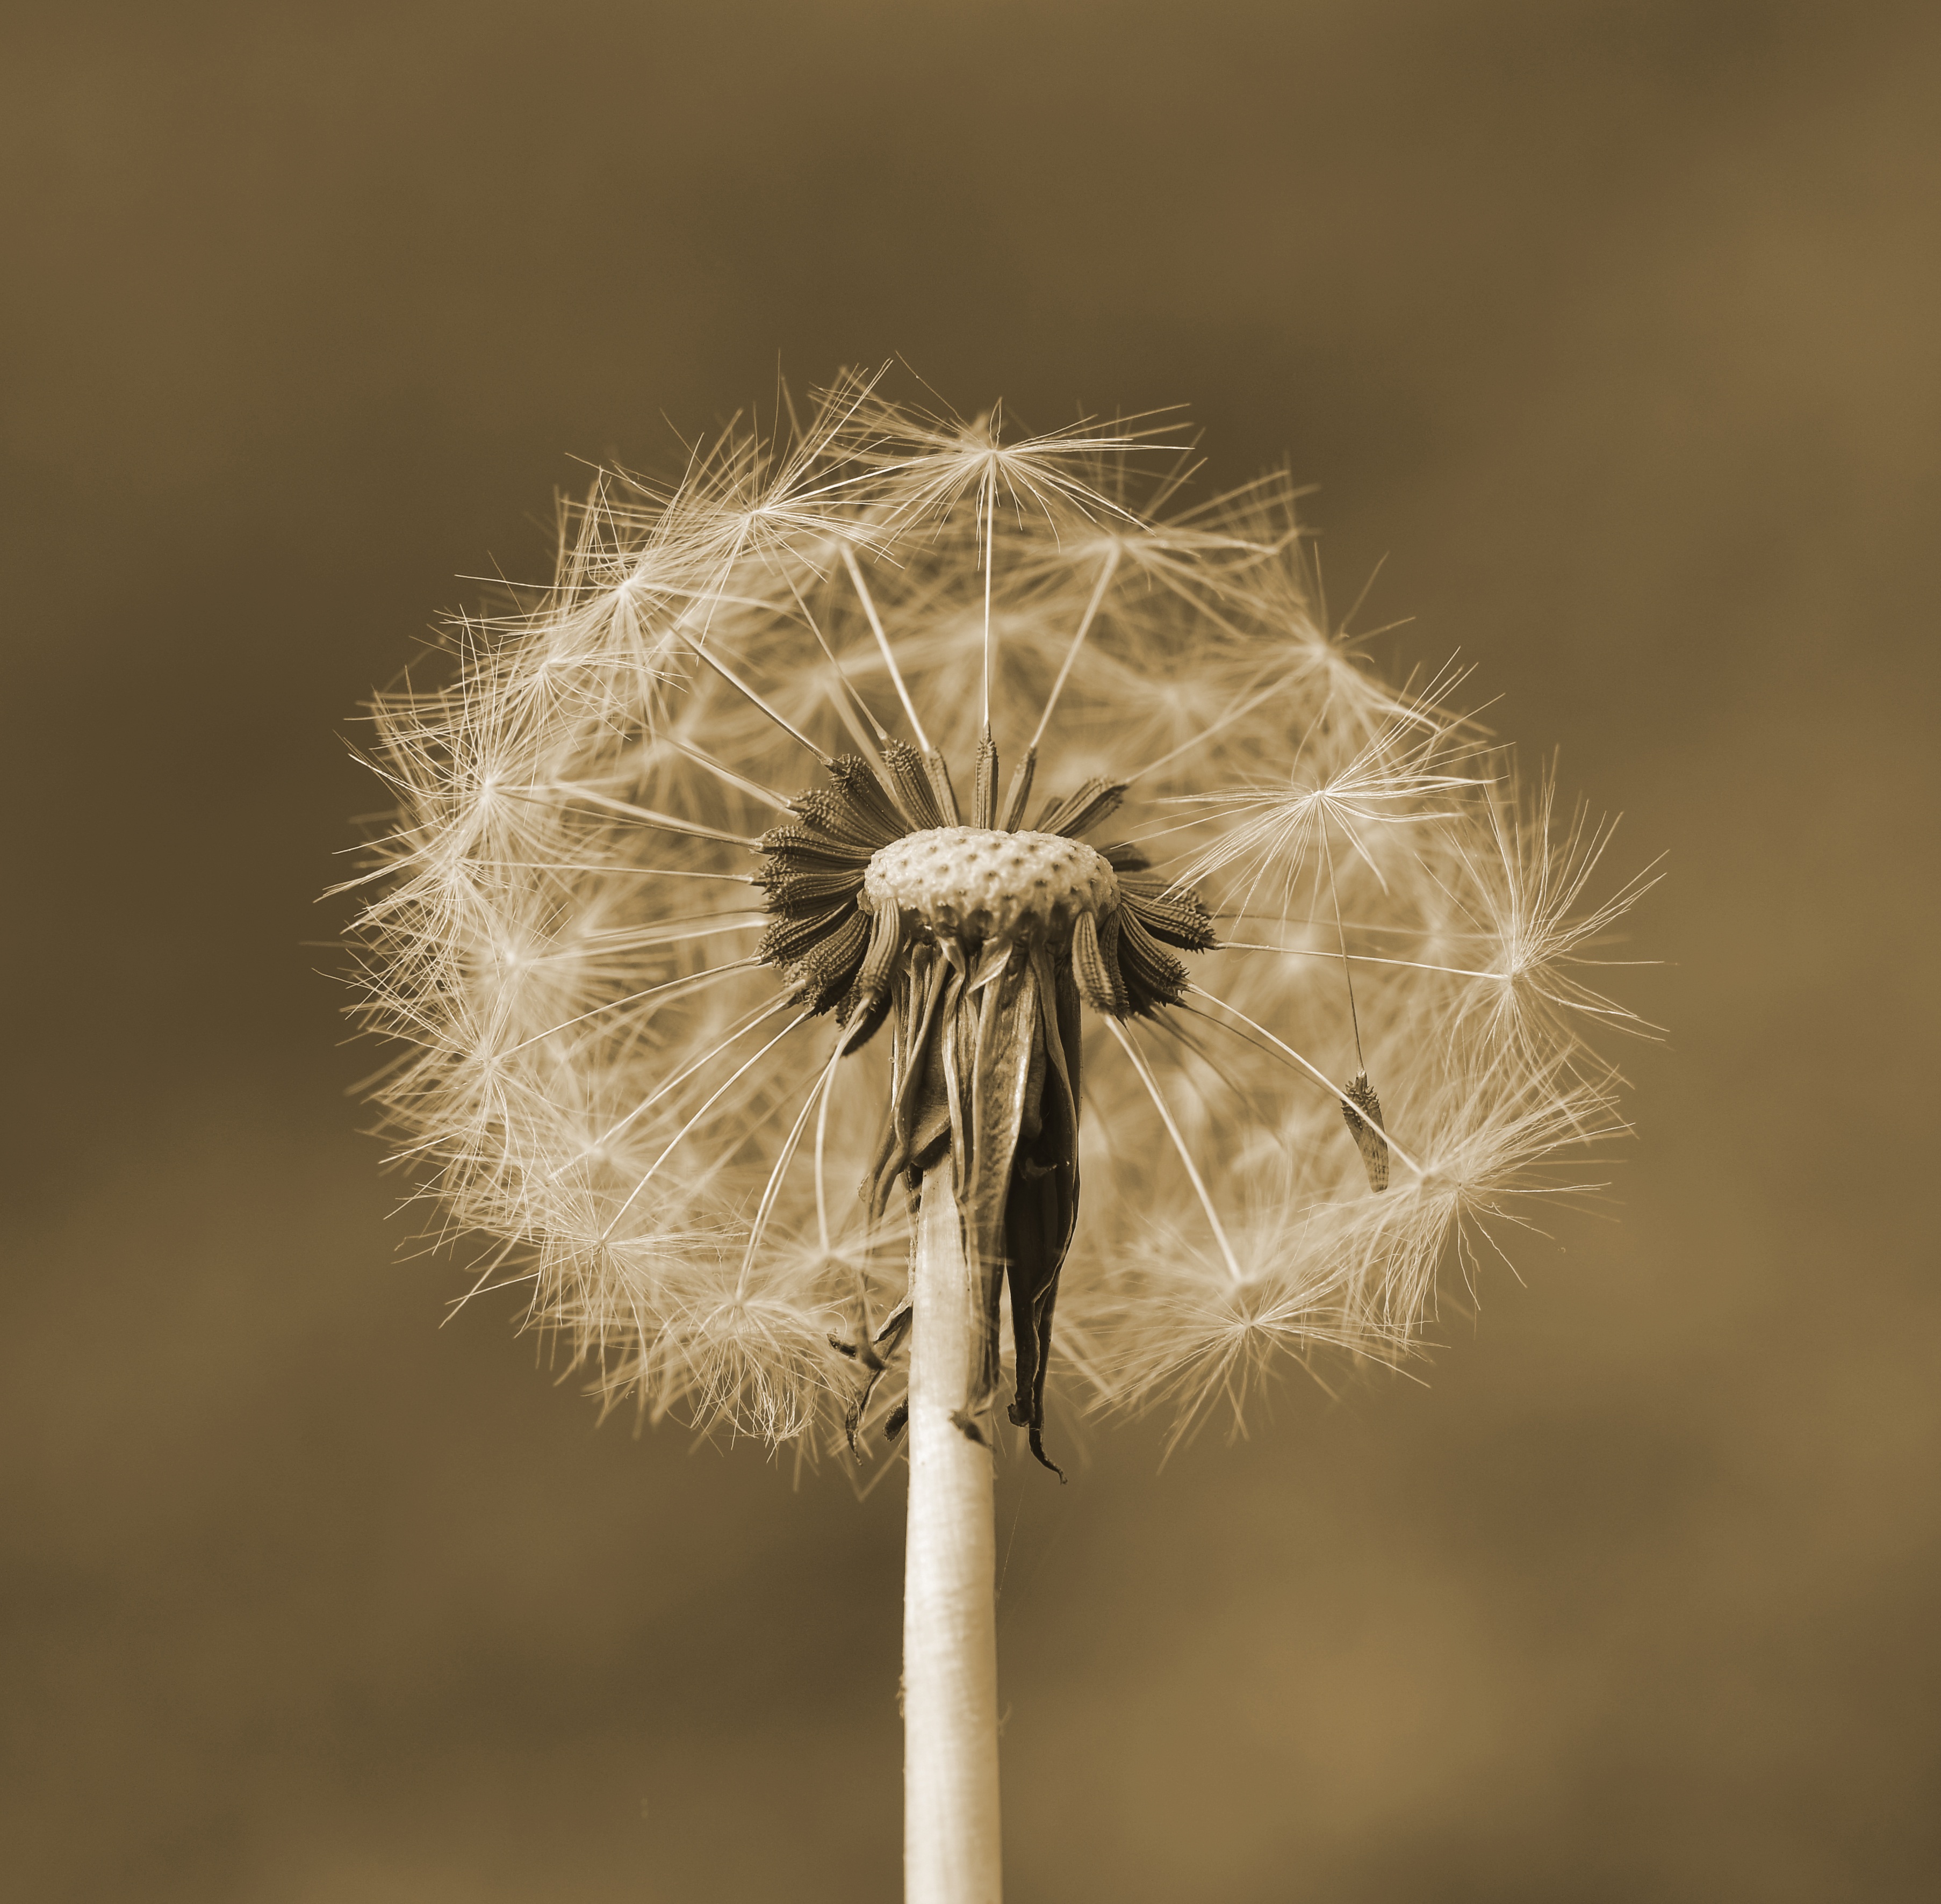
nature, grass, branch, plant, field, photography, dandelion, flower, spring, green, macro, soil, botany, close, flora, twig, close up, pointed flower, seeds, macro photography, flying seeds, flowering plant, daisy family, grass family, plant stem, land plant, thorns spines and prickles